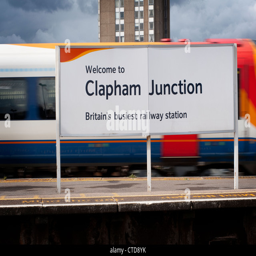
welcome sign on the platform with train blurring past in the background